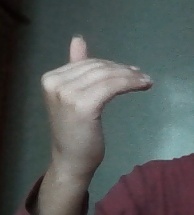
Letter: khaa